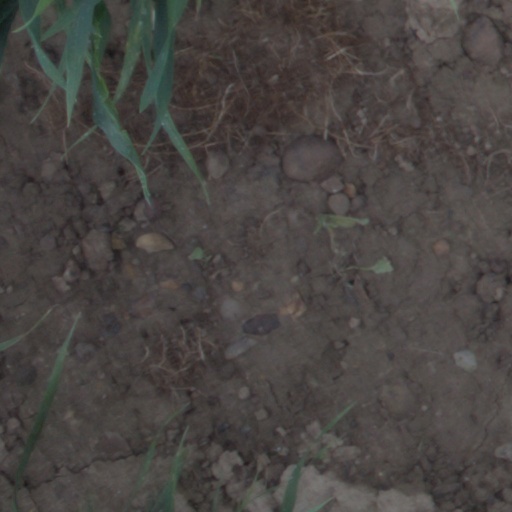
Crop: wheat